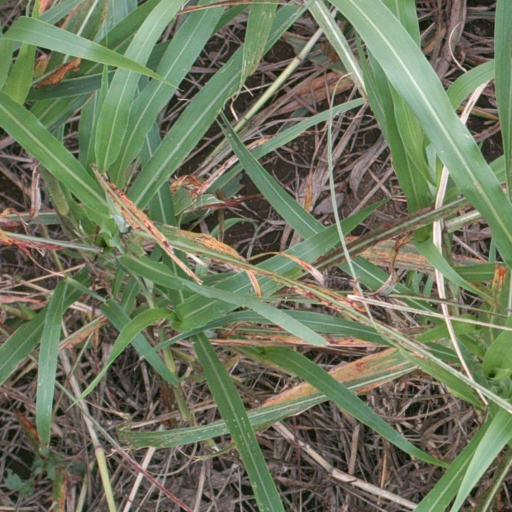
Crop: sorghum